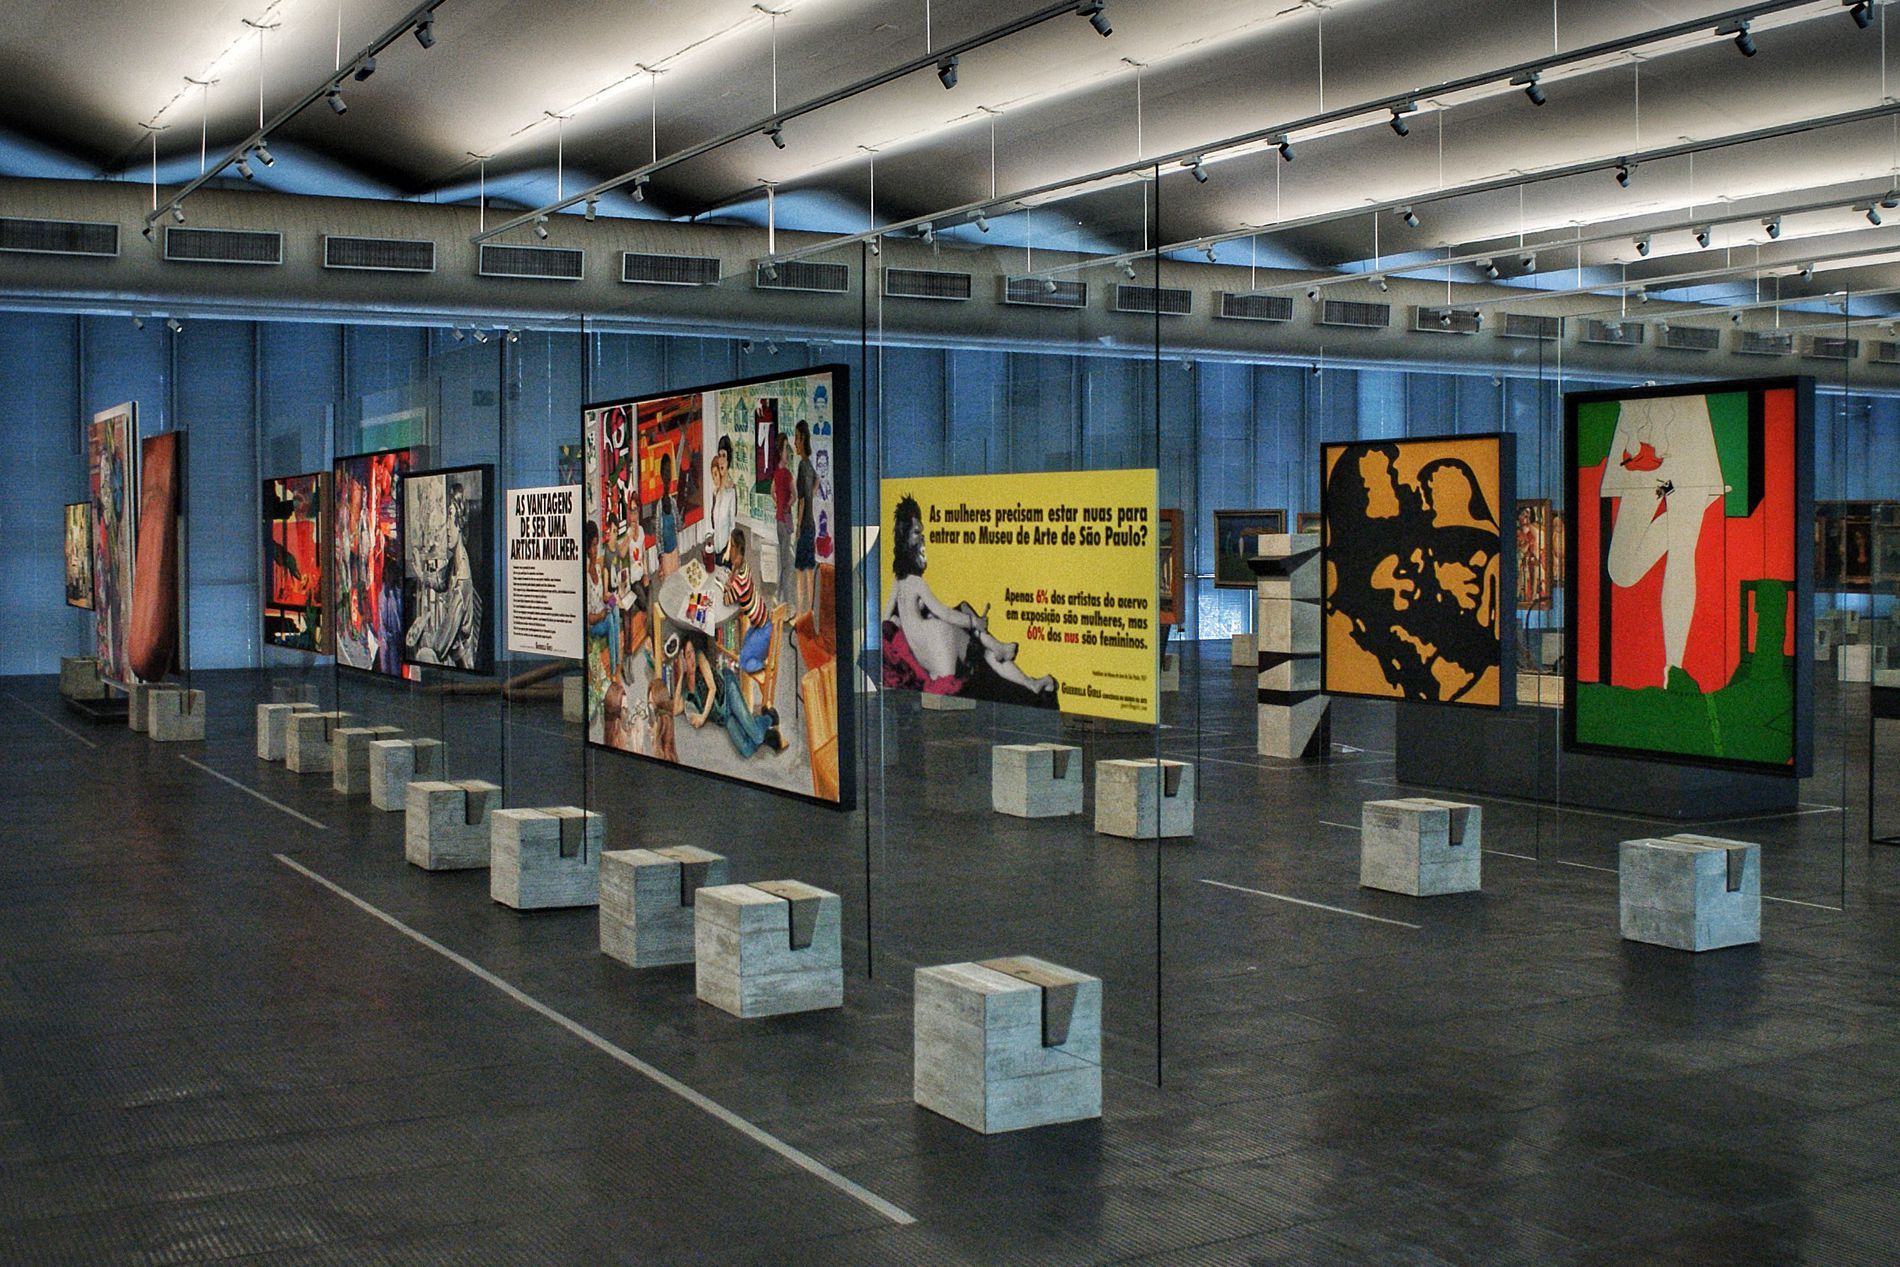
art gallery
A modern indoor art exhibition with vibrant paintings, thoughtful lighting, and concrete seats for contemplation
The image shows an art gallery from a wide-angle side view, highlighting the smoothly diffused lighting and the bright colors of the paintings reflected off the glass surfaces, with concrete benches enhancing the industrial feel. Text-based signage adds an interpretive touch
Labels: Architecture, Building, Art, Art Gallery, Person, Indoors, Museum, Painting, Floor, Flooring, Modern Art, roof, wall
Camera: SONY DSLR-A300
Aperture: F4.5
Exposure: 1/80 sec
ISO: 400
Focal length: 24